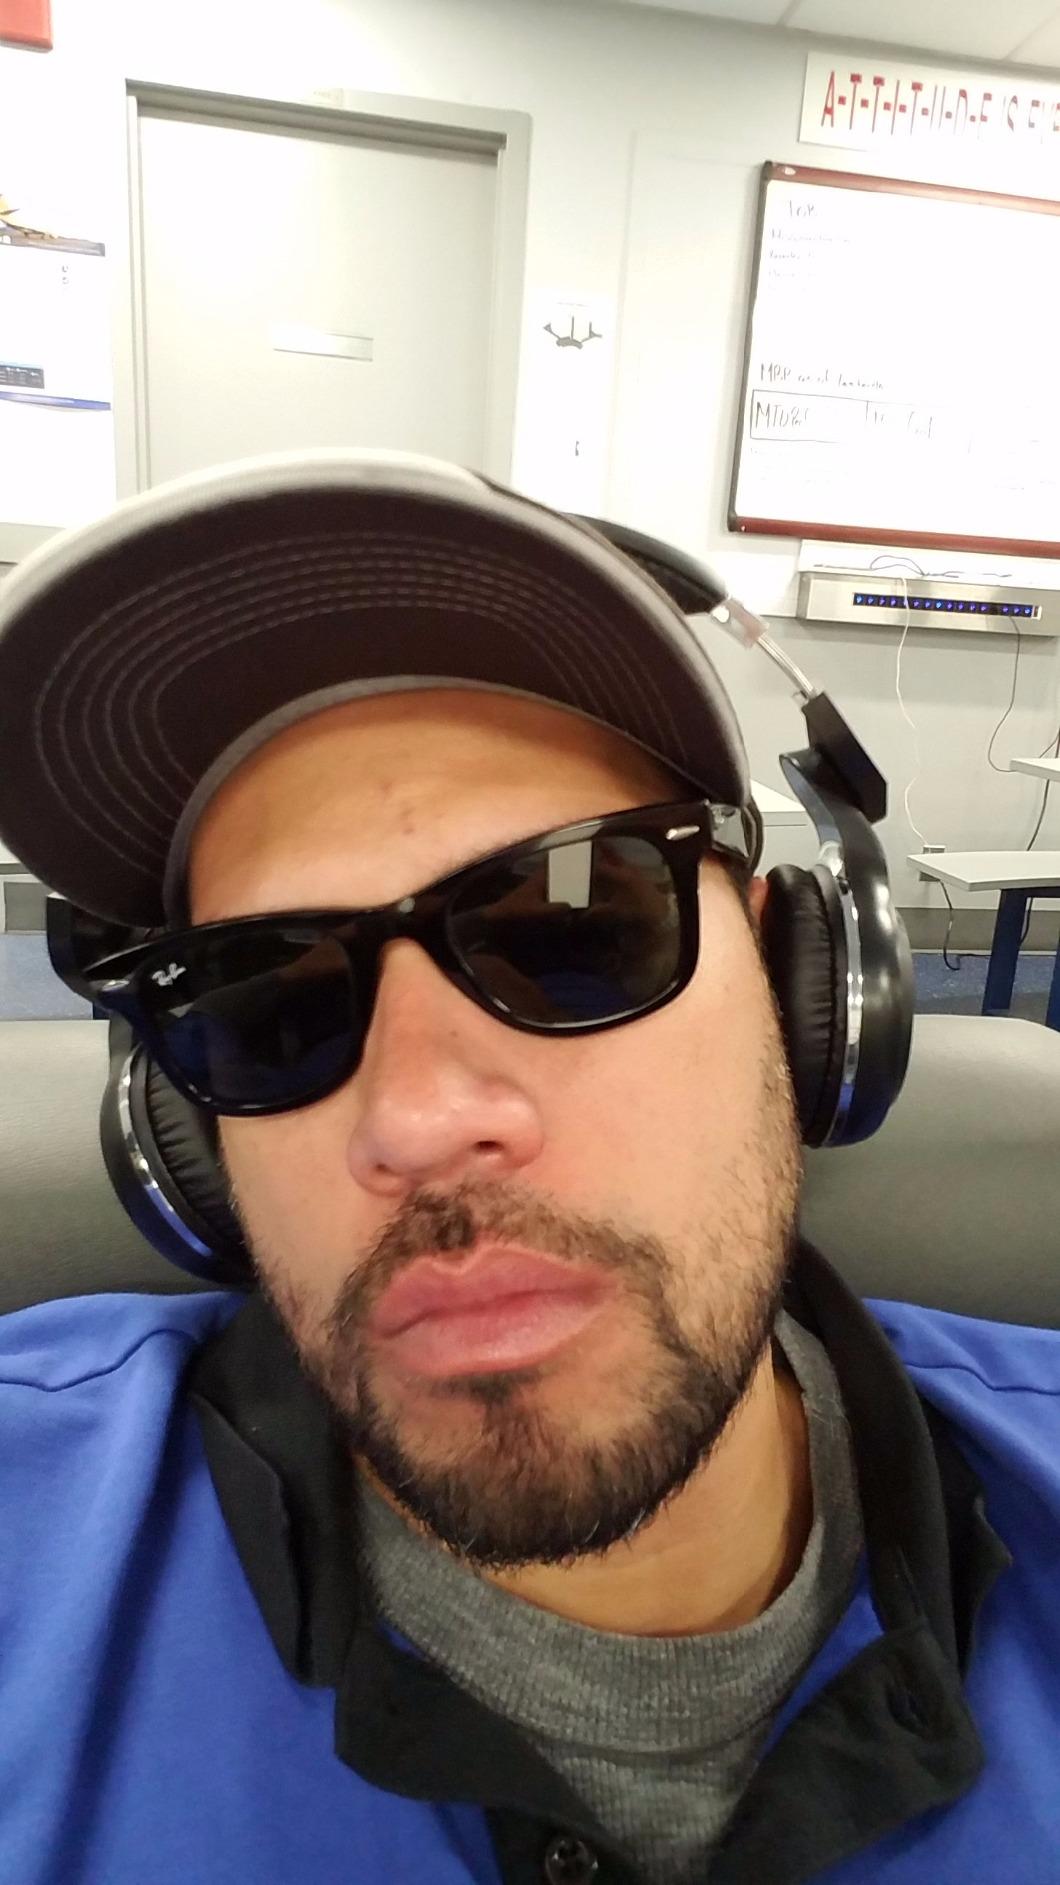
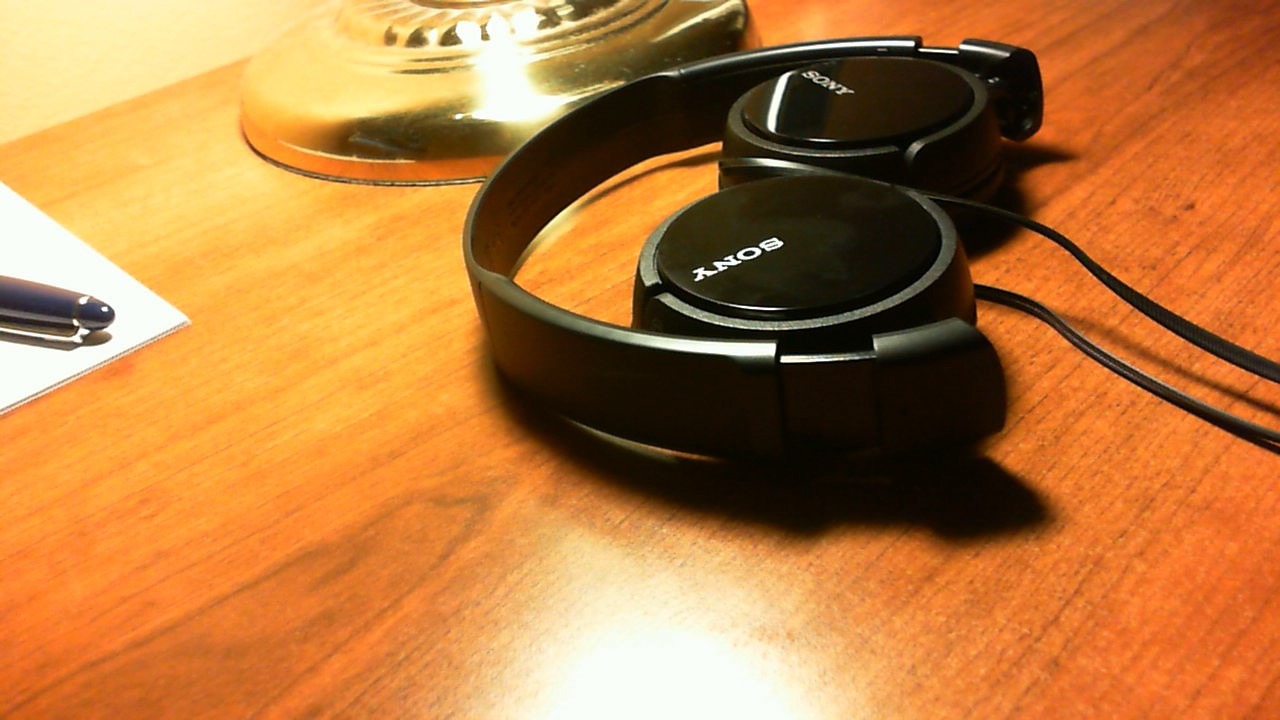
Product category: headphones
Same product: no